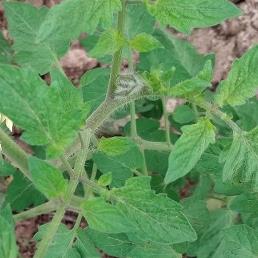
Crop: Tomato
Condition: healthy-leaf